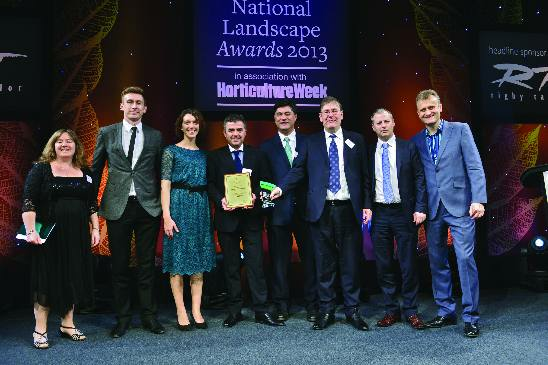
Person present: Yes